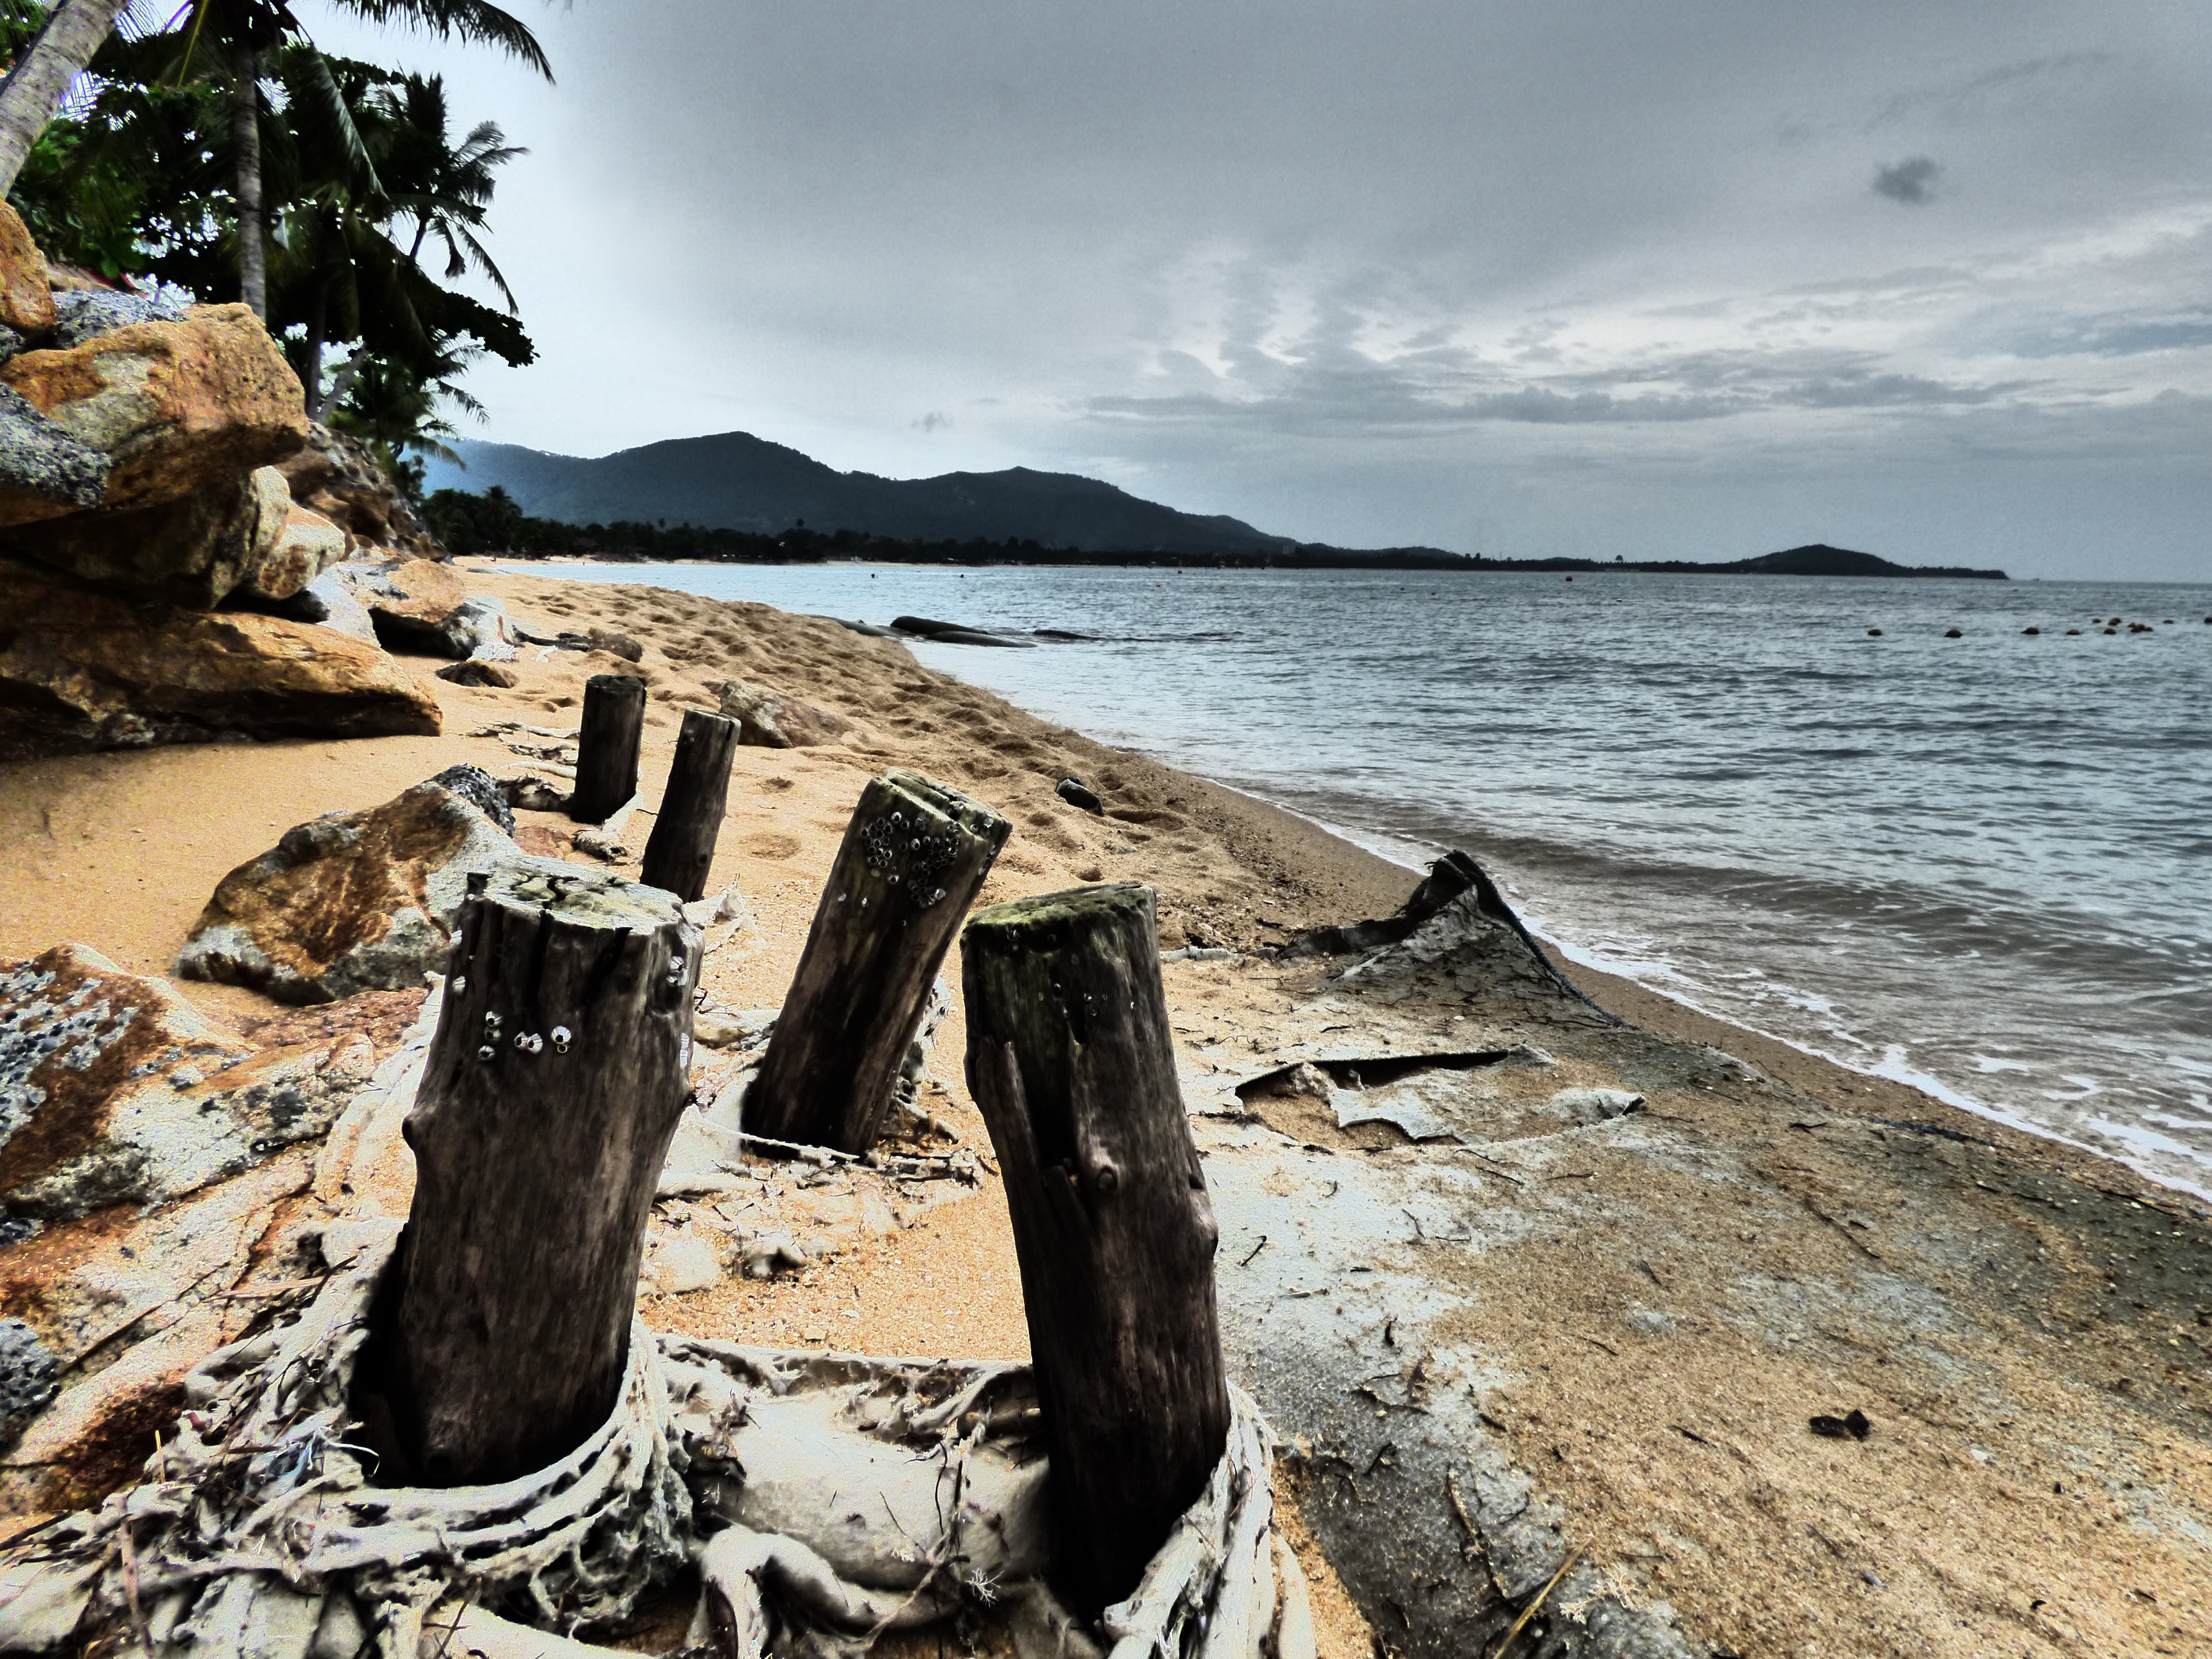
beach, sea, coast, water, sand, rock, ocean, shore, wave, cliff, cove, bay, terrain, material, body of water, drama, clouds, mood, waters, cape, forward, anlegstelle